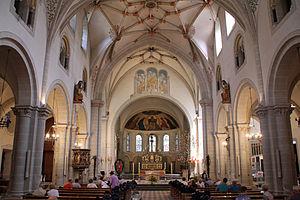
La Basilique Saint-Castor est la plus ancienne église de Coblence. Dédiée à Castor de Karden, elle est située derrière le Deutsches Eck. Sur le parvis de la basilique, se trouve la fontaine de Castor de l'époque napoléonienne.